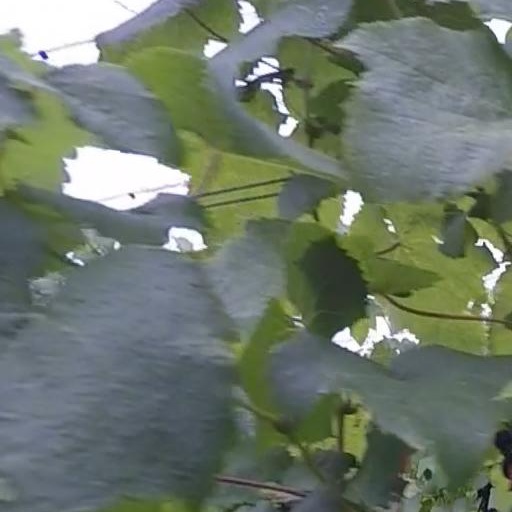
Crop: grape